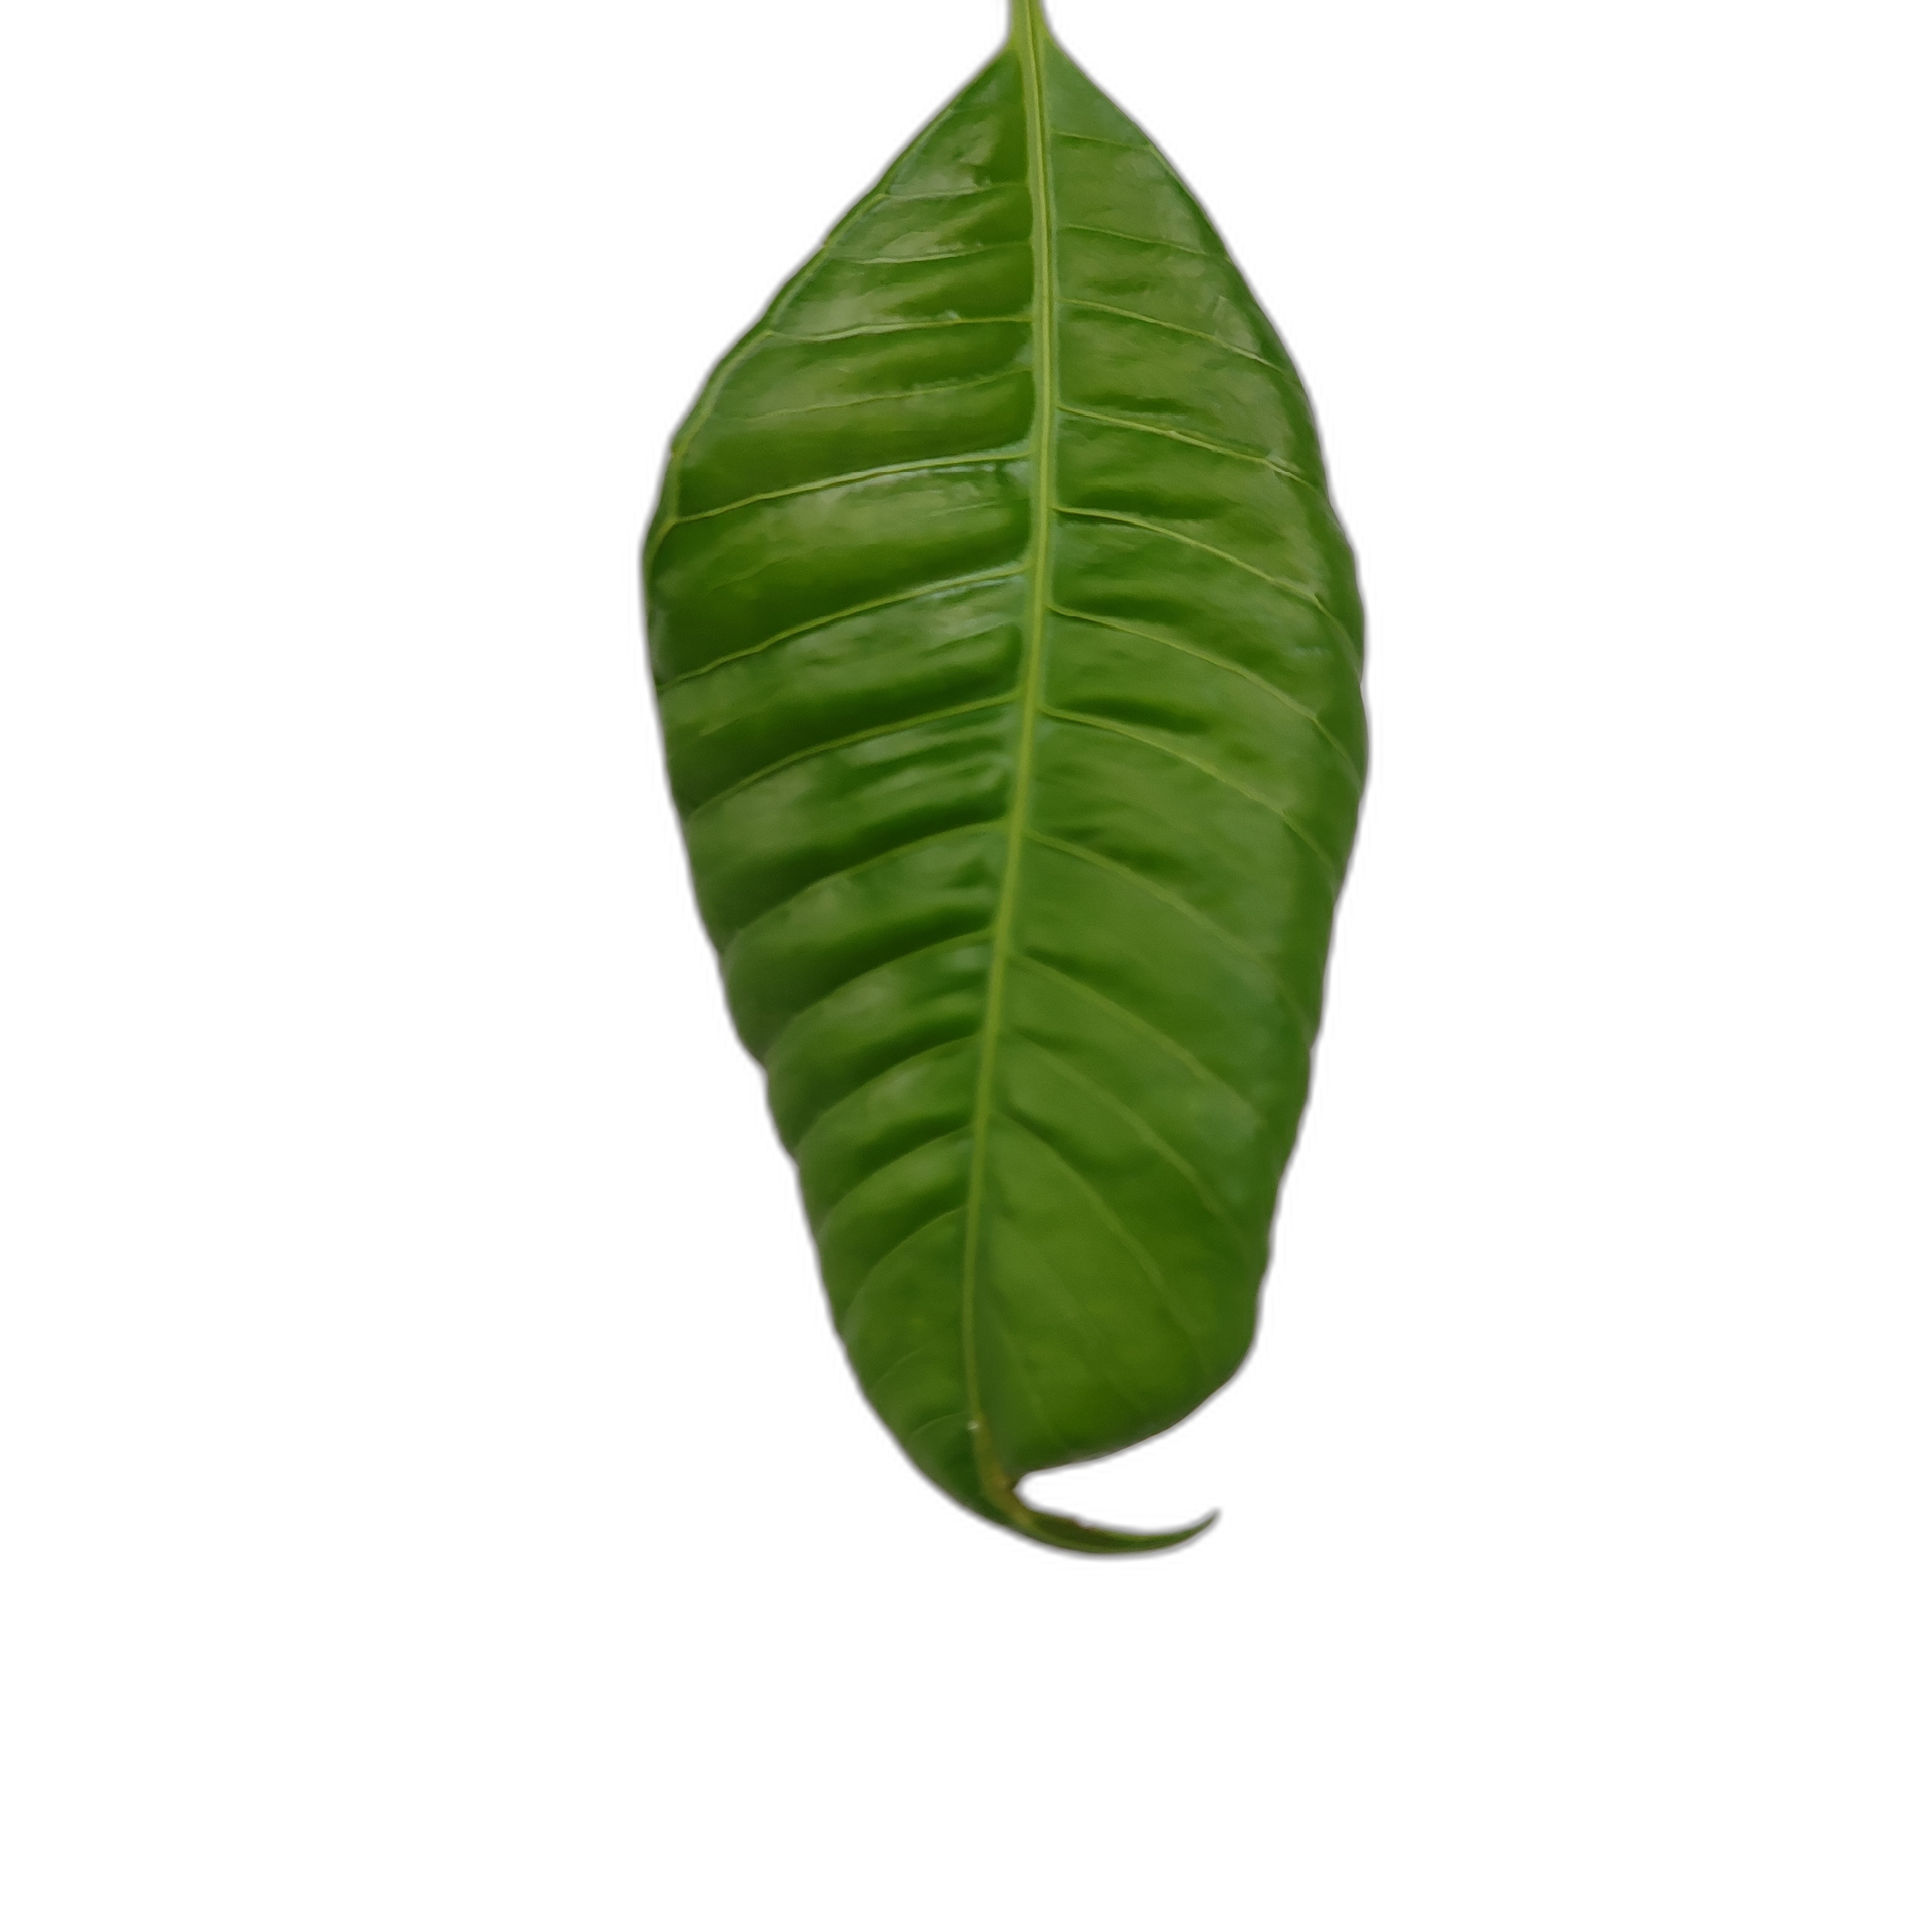
Label: healthy